List of rivers of Ethiopia

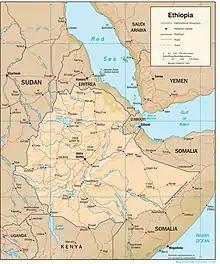
Map of Ethiopia showing some of the main rivers

This is a list of streams and rivers in Ethiopia, arranged geographically by drainage basin. There is an alphabetic list at the end of this article.